R40 (New York City Subway car)

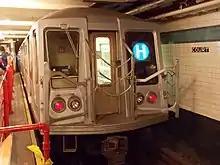
R40 cars 4280–4281 (originally 4380–4381) on display at the New York Transit Museum

In July 2002, the MTA awarded contracts to Alstom and Kawasaki for the delivery and purchase of new subway cars (the R160) in order to retire the R40s, as well as the other B Division 60-foot cars (R32s, R38s, and R42s). In December 2007, an arrangement was made with the Delaware Department of Natural Resources and Environmental Control to create artificial reefs with the R40s and other retired subway car models off of the coast of Cape Henlopen, Delaware, similar to how the A Division Redbirds were processed and reefed from 2001 to 2003.